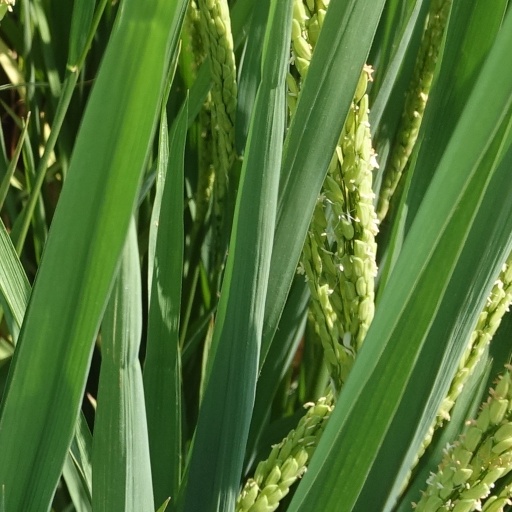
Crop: rice